Ordnance Survey

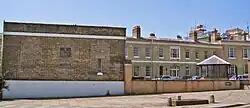
The former headquarters of the Ordnance Survey in London Road, Southampton (2005)

The British Geological Survey was founded in 1835 as the Ordnance Geological Survey under Henry De la Beche, and remained a branch of the Ordnance Survey until 1965. At the same time, the uneven quality of the English and Scottish maps was being improved by engravers under Benjamin Baker. By the time Colby retired in 1846, the production of six-inch maps of Ireland was complete. This had led to a demand for similar treatment in England, and work was proceeding on extending the six-inch map to northern England, but only a three-inch scale for most of Scotland.